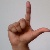
The image shows a hand gesture representing the letter 'L' in Indian Sign Language.